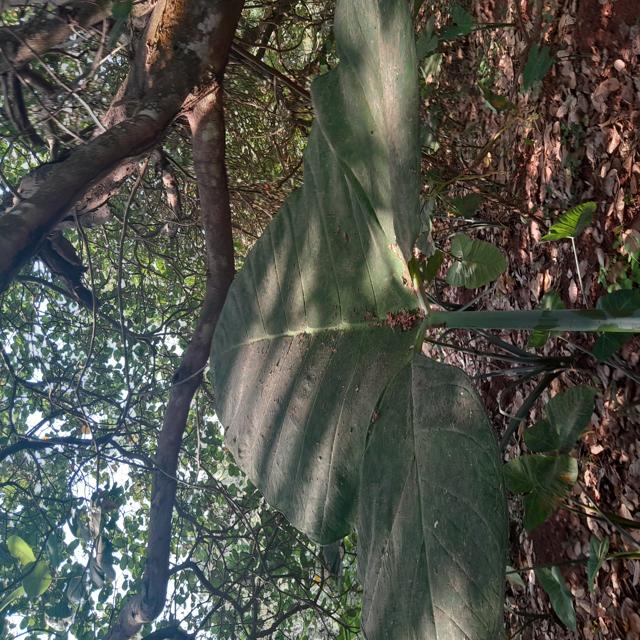
Label: Healthy